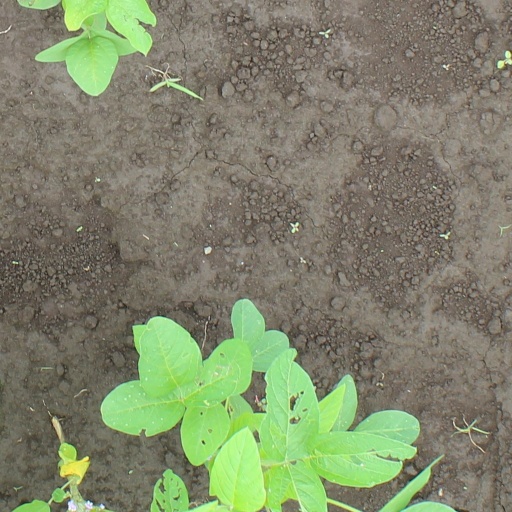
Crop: soybean